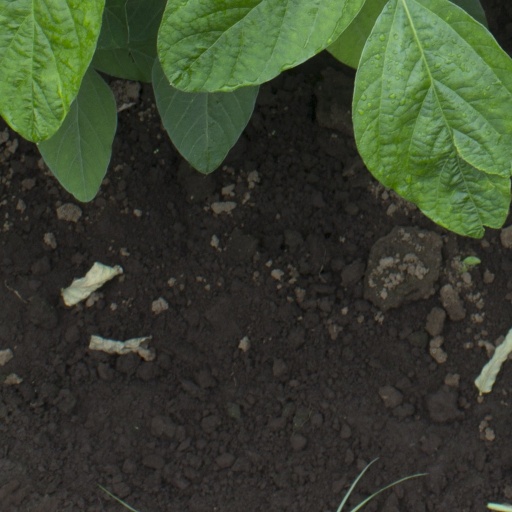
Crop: soybean